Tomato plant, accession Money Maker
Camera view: horizontal (90 deg, fisheye); turntable rotation: 0 degrees
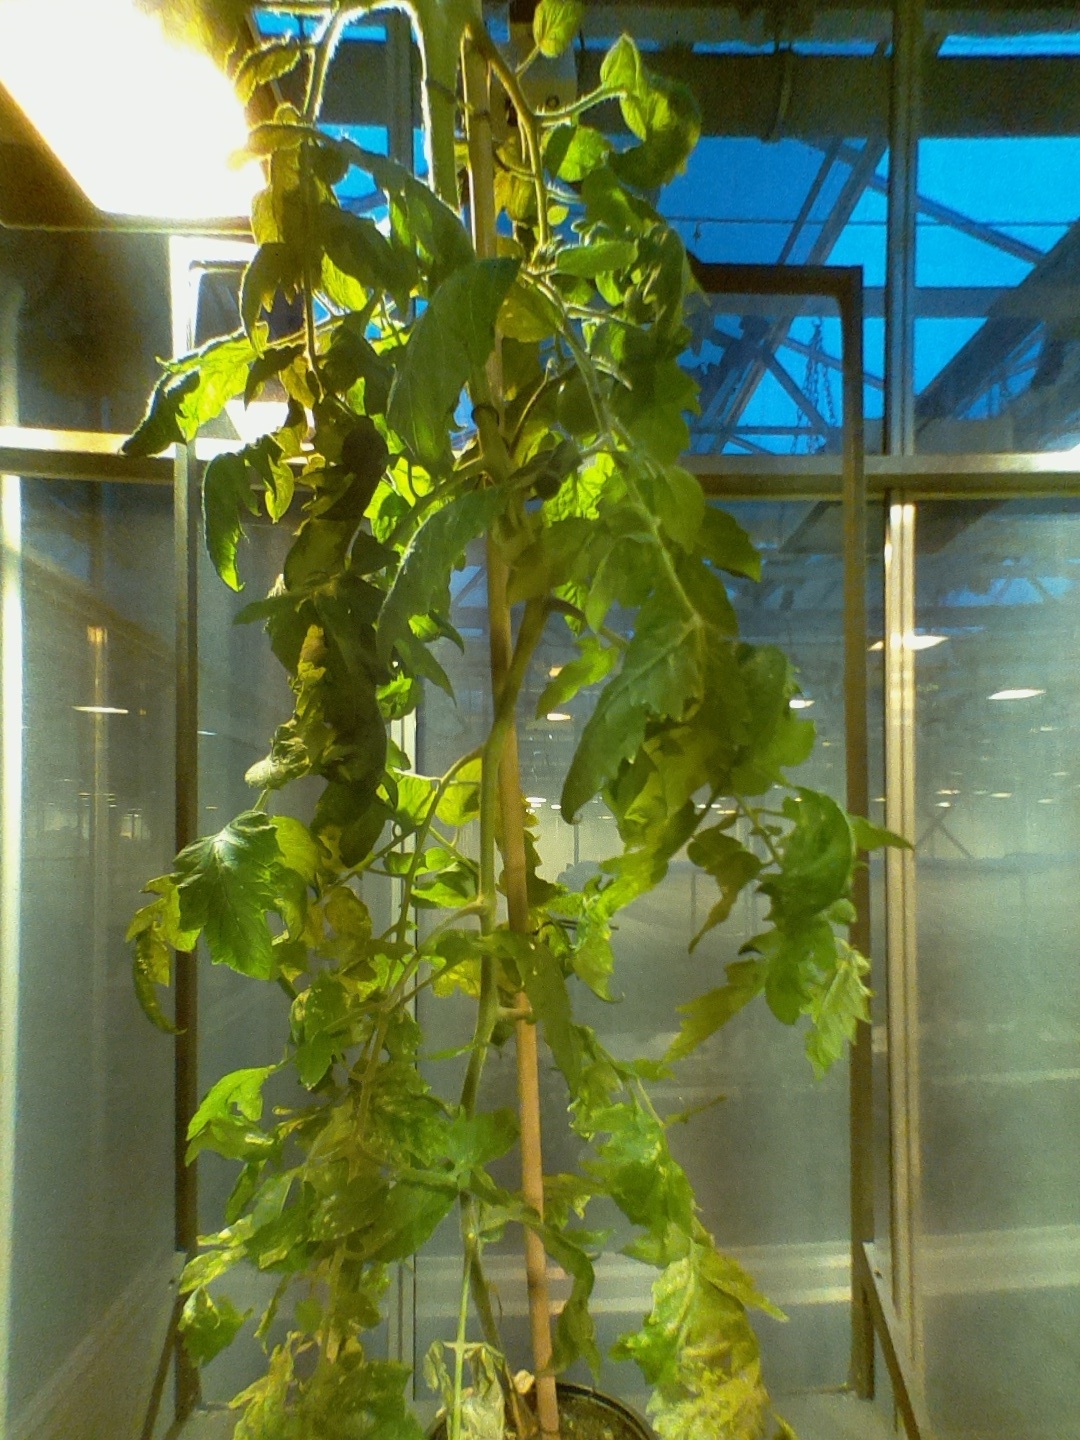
BBCH growth stage 72: 20%-30% of final fruit size